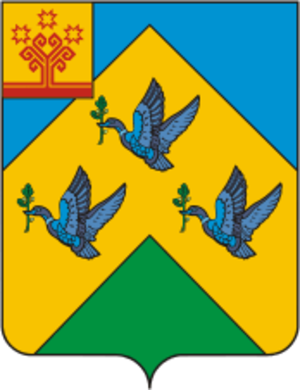
Novotcheboksarsk est une ville de Tchouvachie, une république de la fédération de Russie. Sa population s'élevait à 126 072 habitants en 2017
Ci-après la liste des villes de Russie dont la population était supérieure à 100 000 habitants au recensement de 2010. La capitale administrative des différents sujets fédéraux est indiquée en gras.